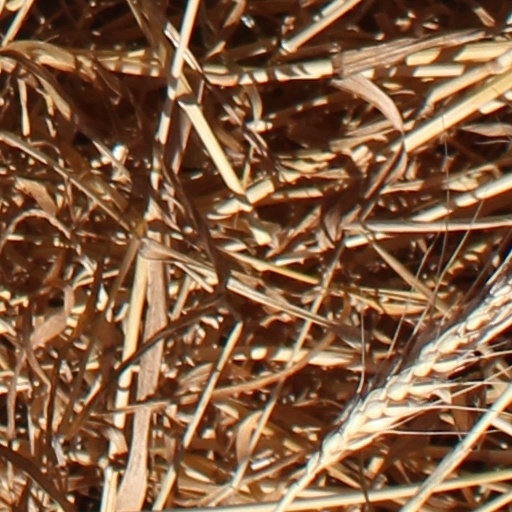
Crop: wheat